Geraint Thomas

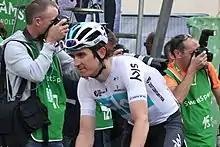
Thomas at the 2018 Tour of Britain

In January 2017, Team Sky announced that Thomas would share leadership with Mikel Landa at the Giro d'Italia.